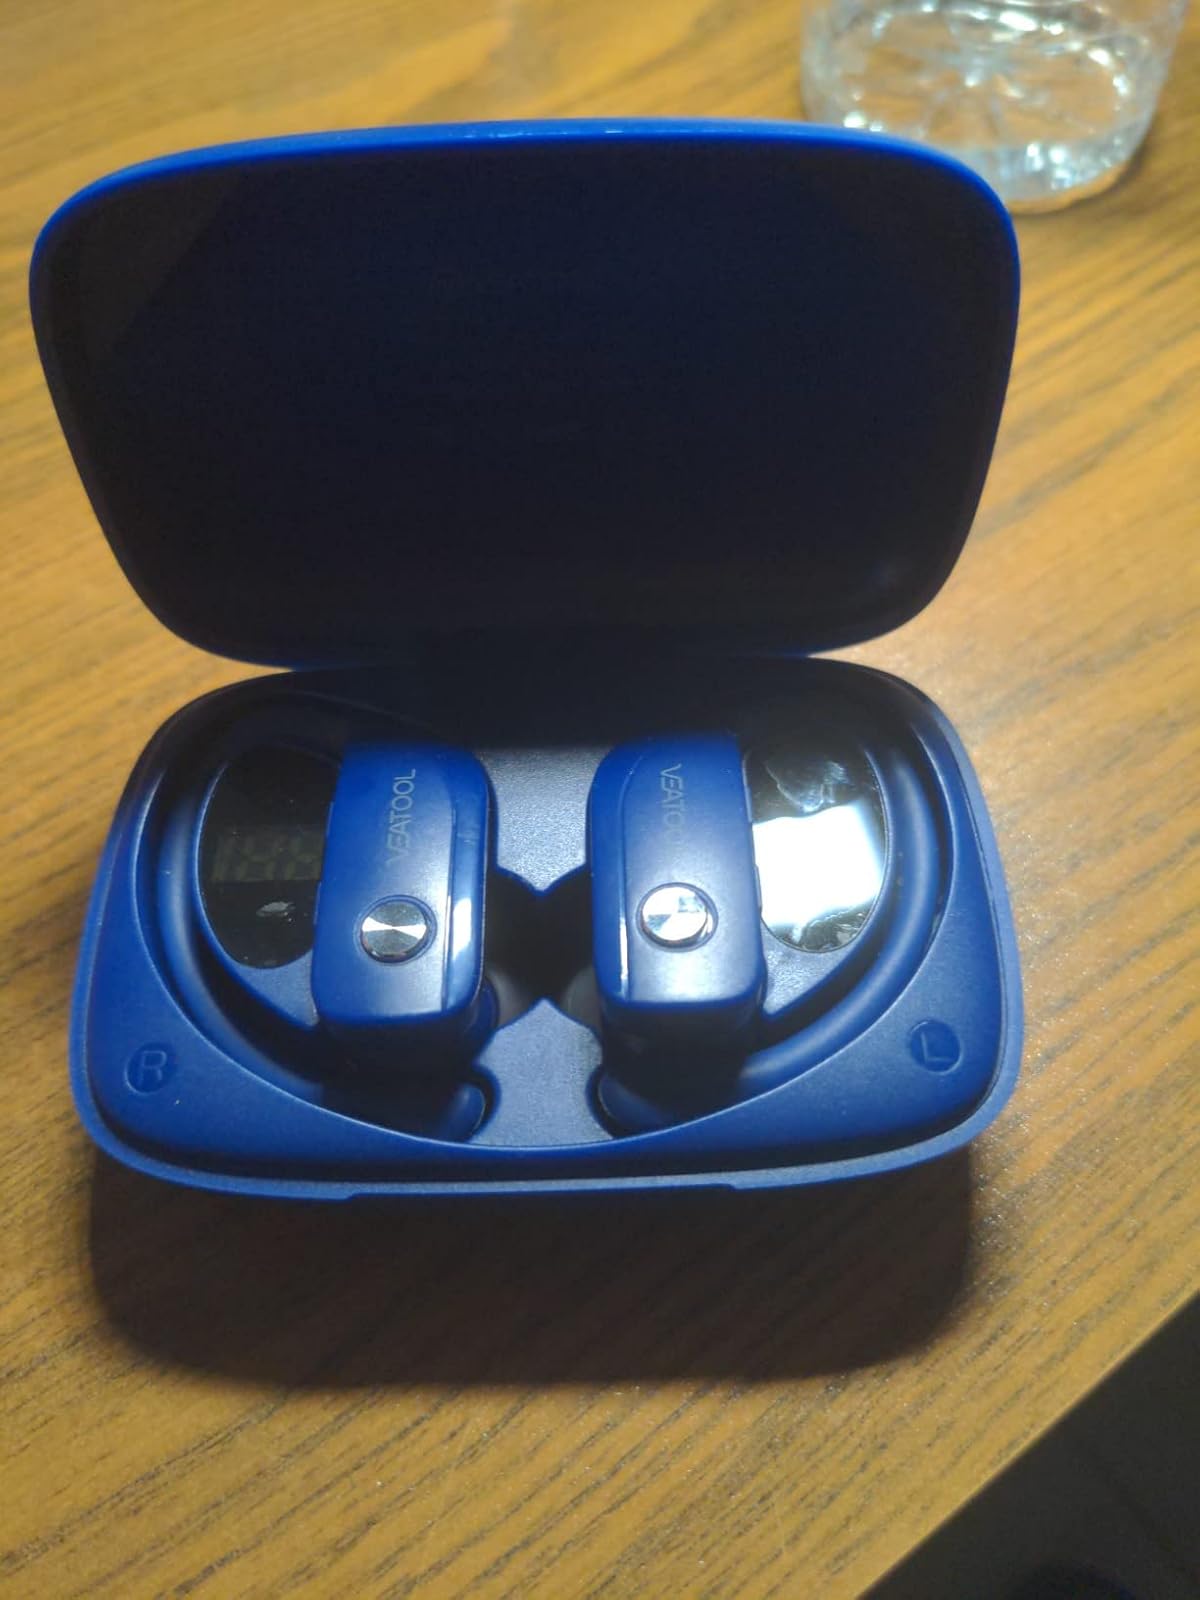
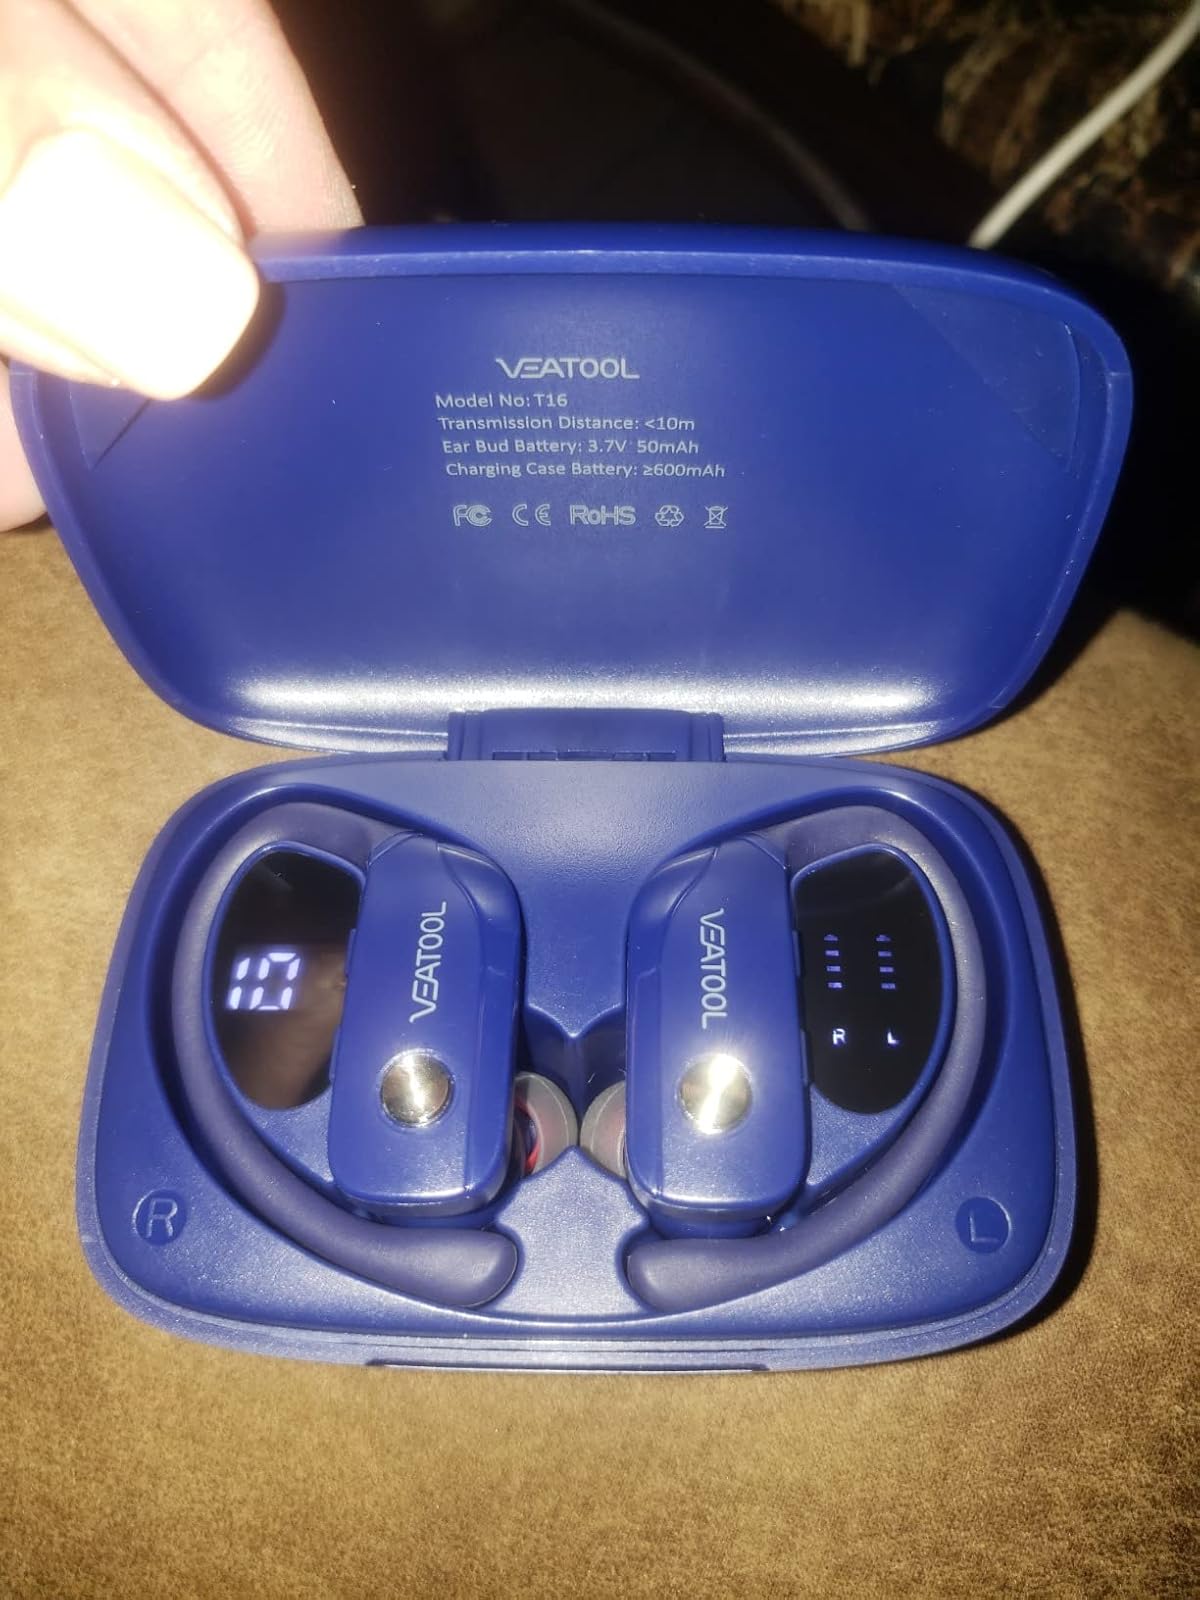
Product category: earbuds
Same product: yes